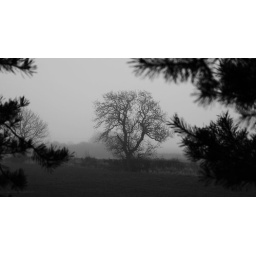
Foreground pines gloat at the naked deciduous tree standing in the mid ground, cold and lonely.